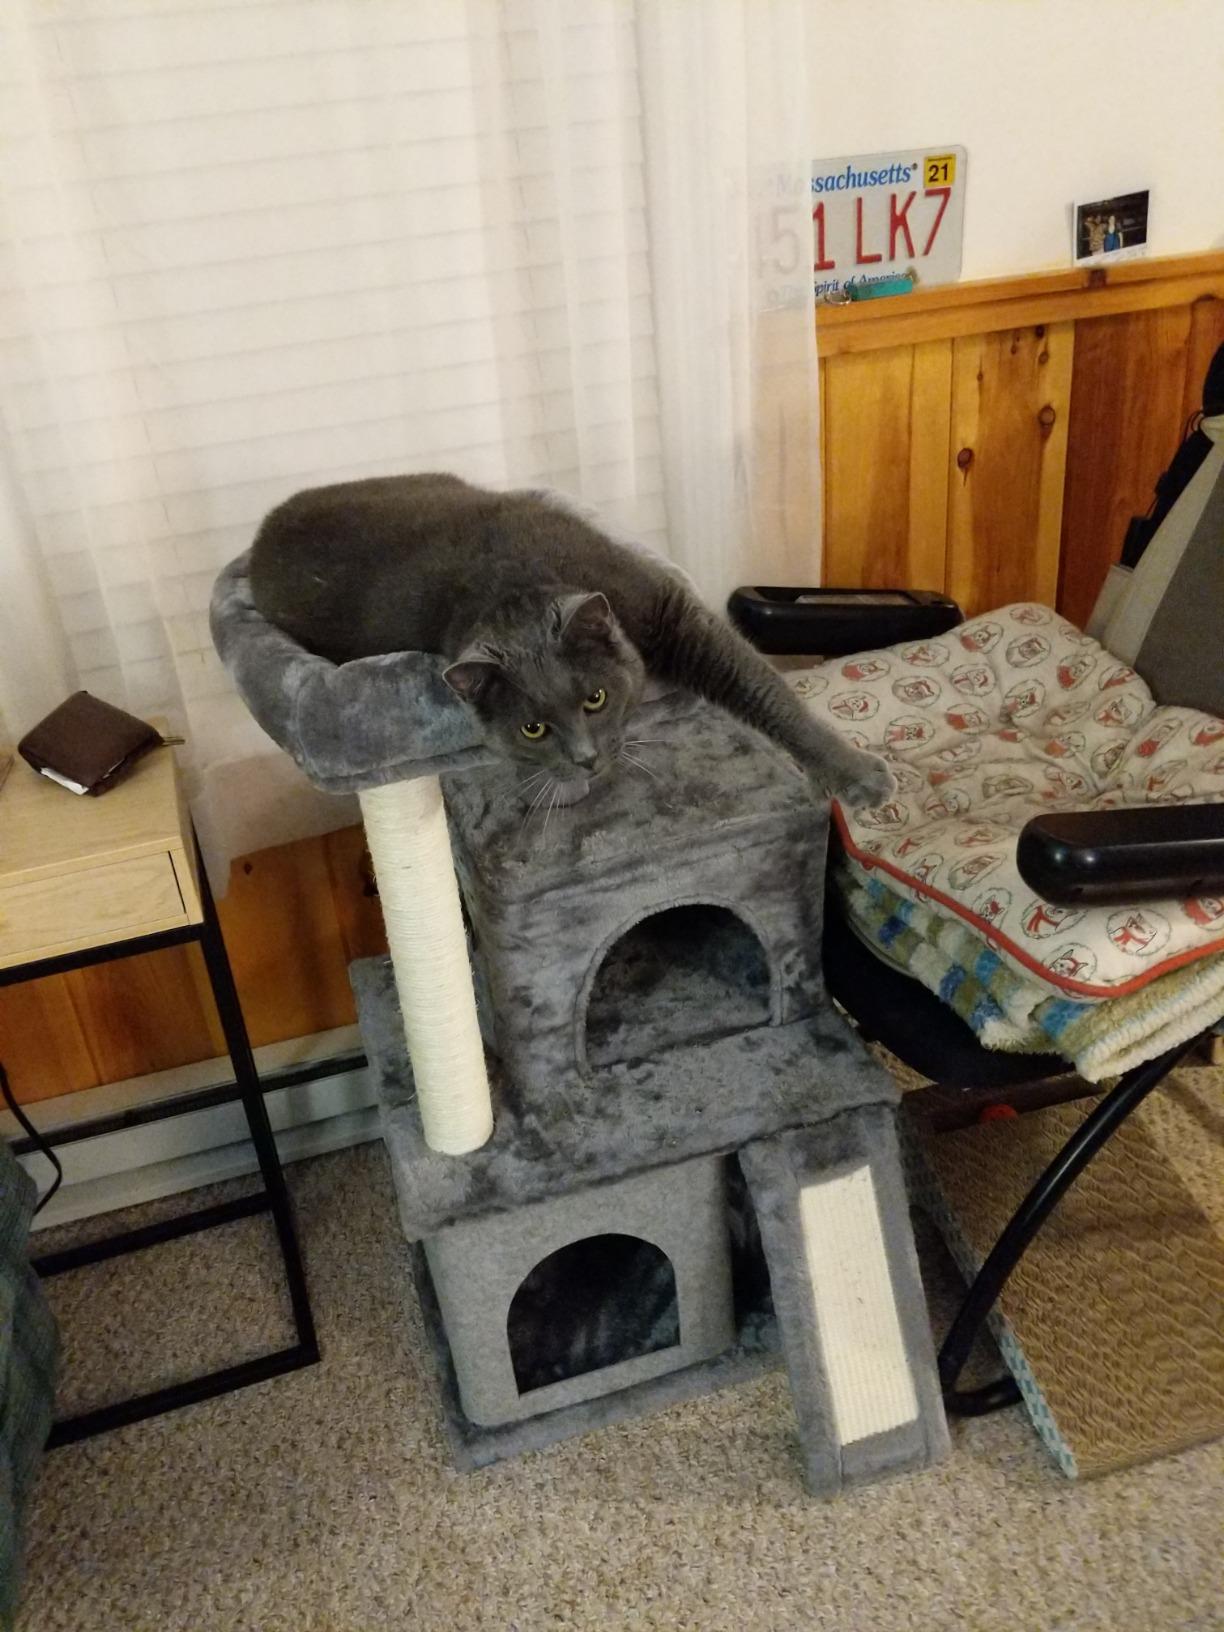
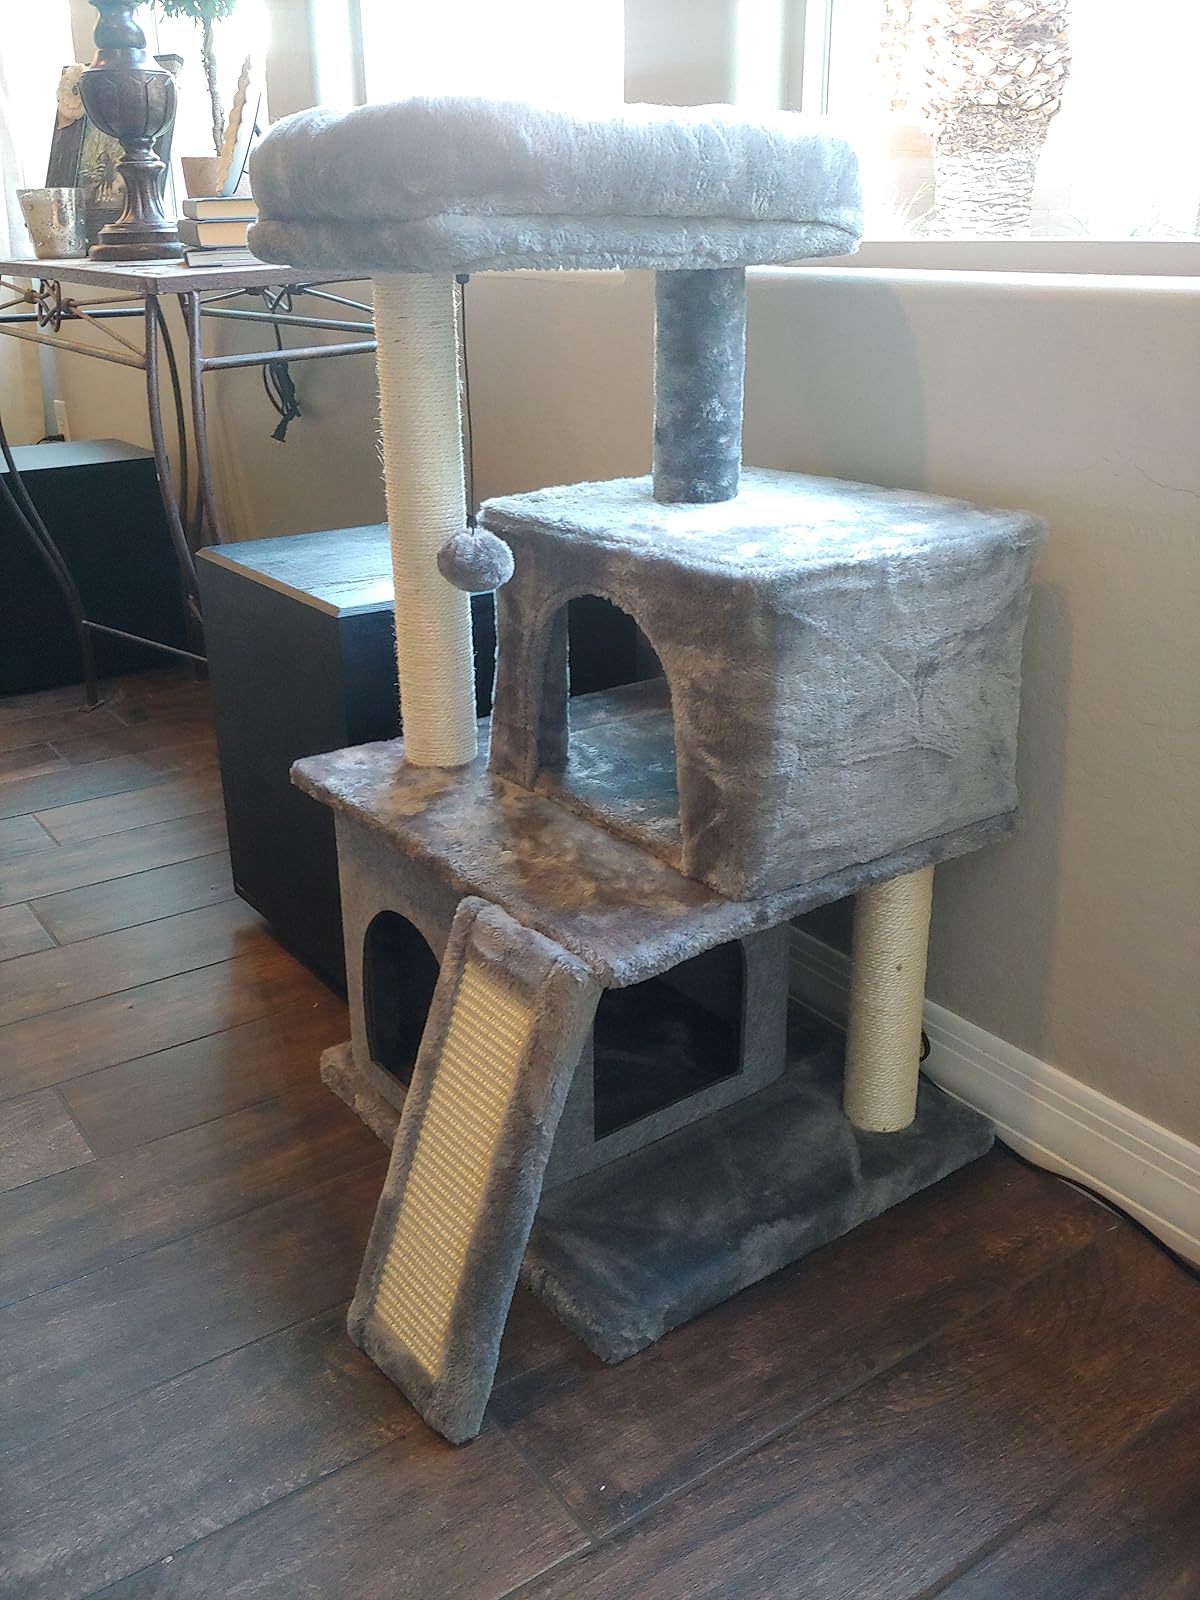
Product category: items_cat tree
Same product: yes